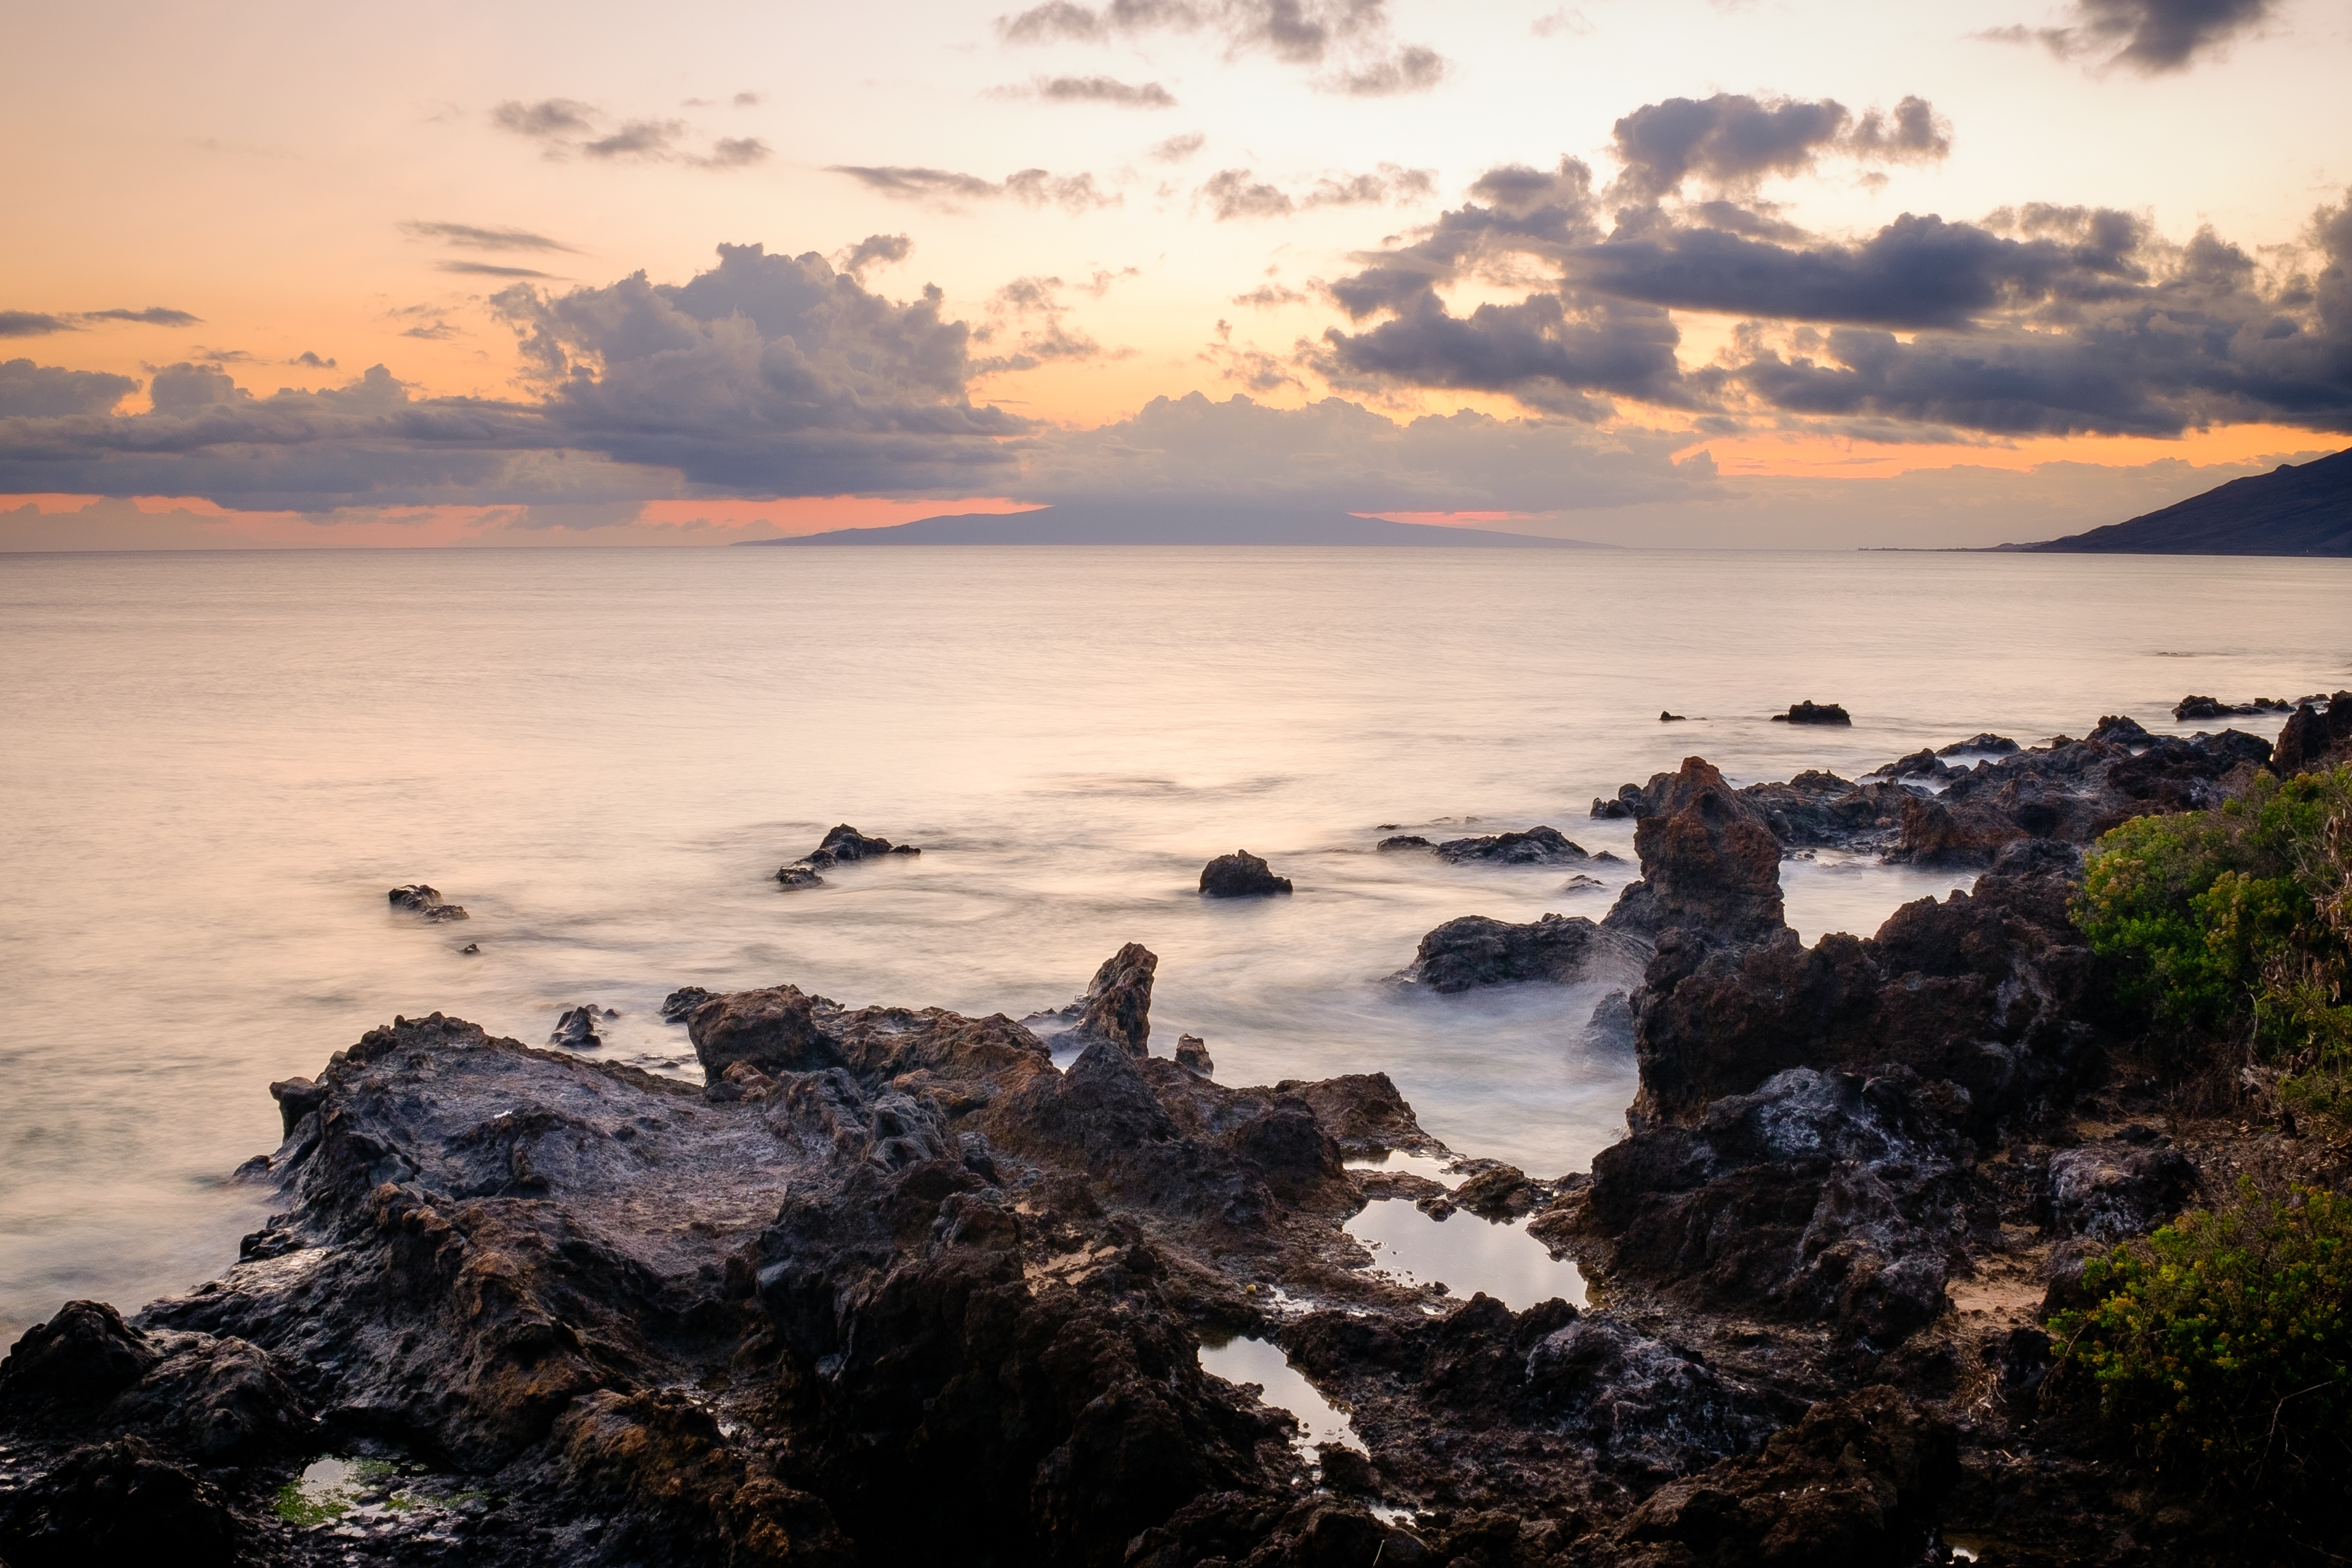
beach, landscape, sea, coast, water, nature, outdoor, rock, ocean, horizon, cloud, sky, sunrise, sunset, morning, shore, wave, dawn, coastline, motion, cliff, dusk, evening, cove, reflection, seascape, bay, rocky, craggy, terrain, material, body of water, scene, loch, cape, wind wave